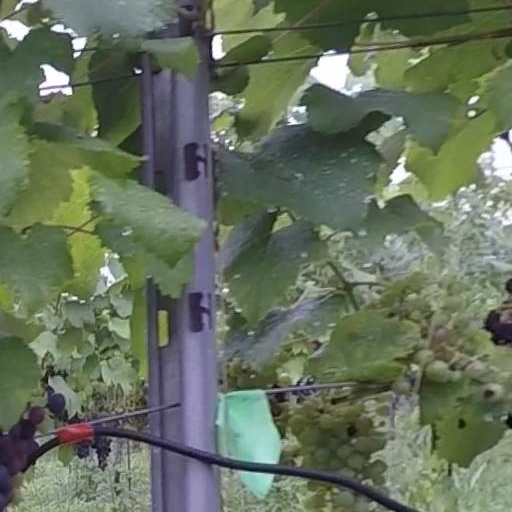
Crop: grape